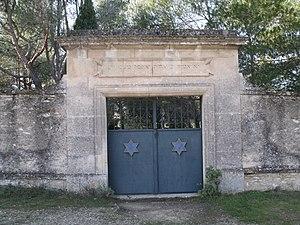
Cimetière des juifs (Saint-Remy-de-Provence, Bouches-du-Rhône) Camera location43°
Cet article recense les monuments historiques des Alpilles, dans les Bouches-du-Rhône, en France.
Cet article recense les monuments historiques des Bouches-du-Rhône, en France.
Le cimetière juif de Saint-Rémy-de-Provence est un champ mortuaire destiné à la communauté juive de Saint-Rémy-de-Provence, principalement aux XVᵉ et au XIXᵉ siècles. Attesté en 1400, il a connu sa dernière inhumation le 14 février 1910. Il compte une soixantaine de tombes. Il est protégé par une inscription au titre des monuments historiques par arrêté du 17 avril 2007.